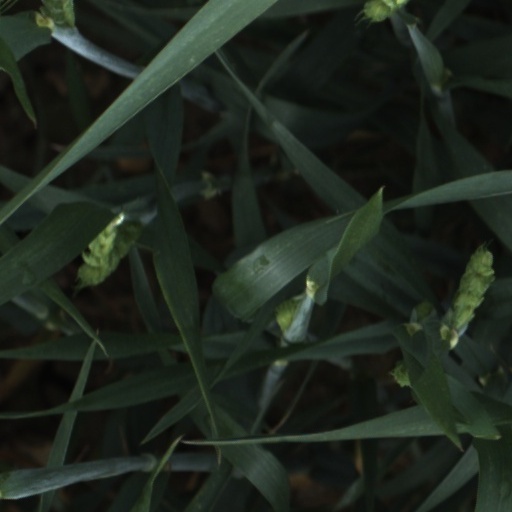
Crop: wheat